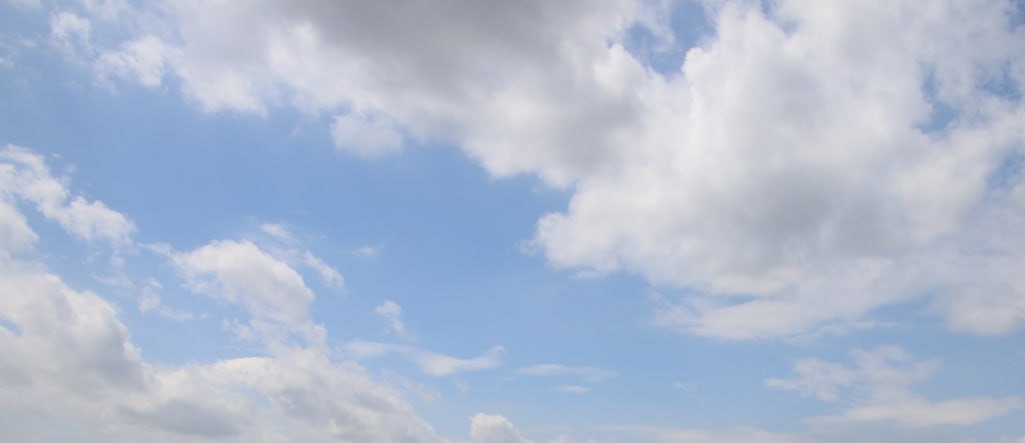
Cloud type: Stratocumulus